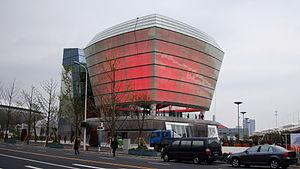
L'Expo 2010 est une Exposition universelle qui s'est tenue à Shanghai, en Chine, du 1ᵉʳ mai 2010 au 31 octobre 2010. La ville a été choisie le 3 décembre 2002 par le Bureau international des Expositions pour accueillir cette Exposition.